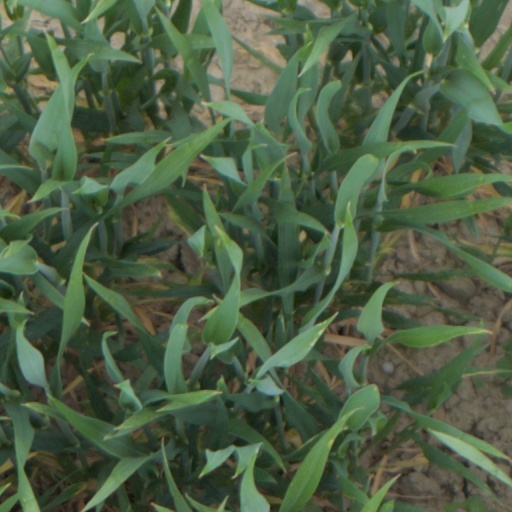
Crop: wheat